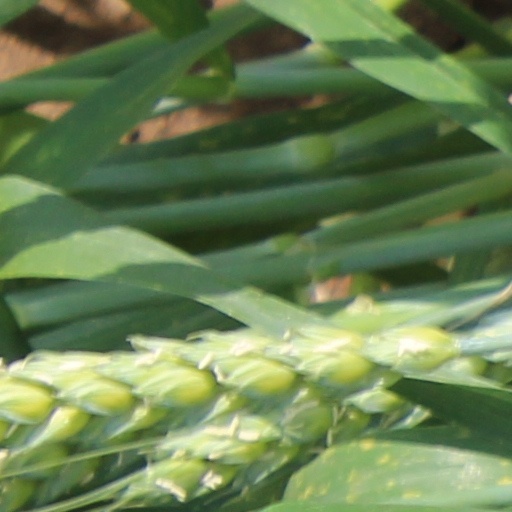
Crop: wheat